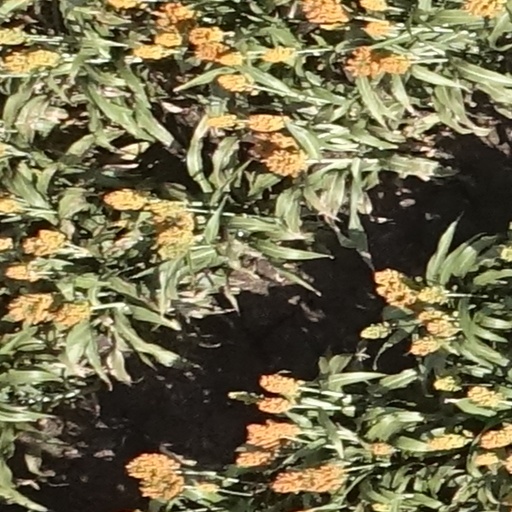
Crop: sorghum